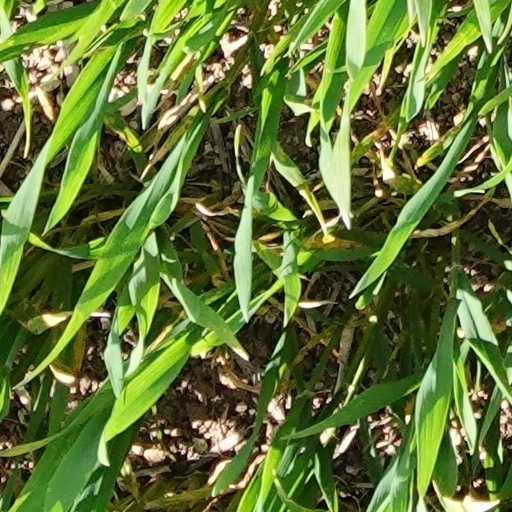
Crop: wheat